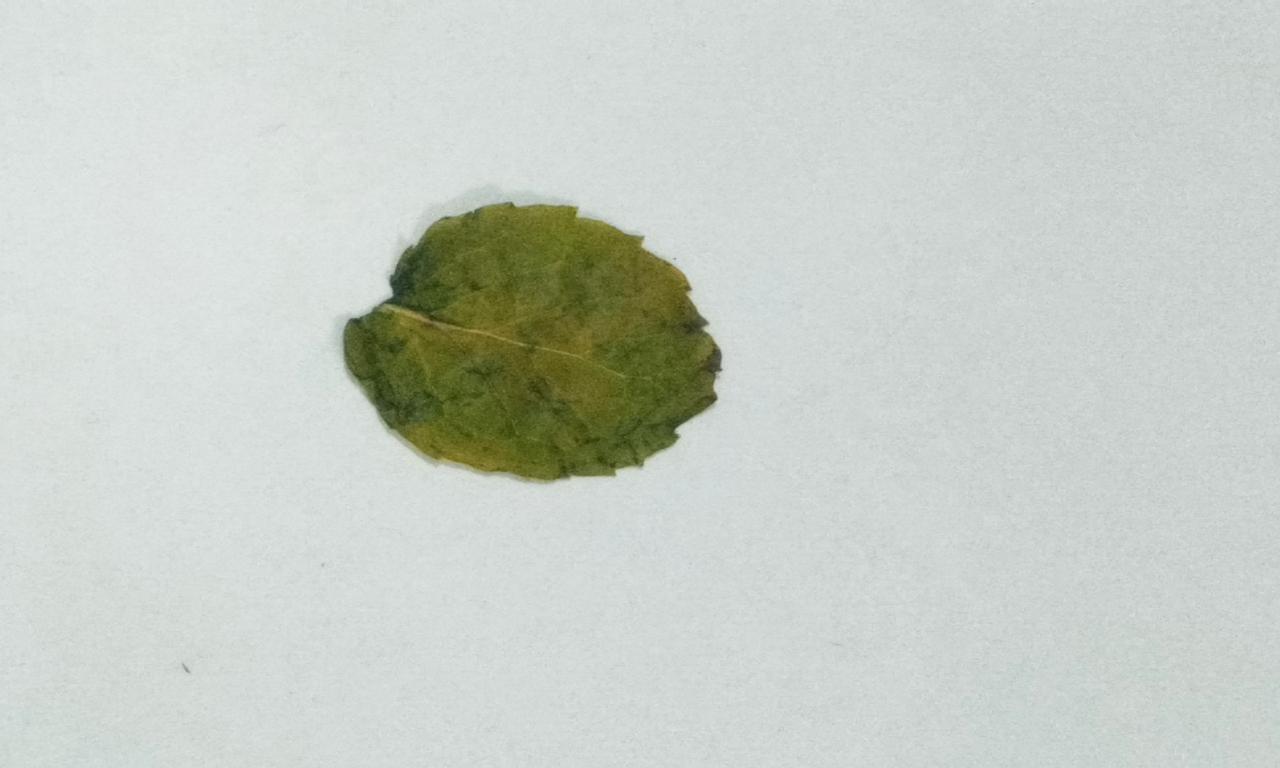
Label: Dried